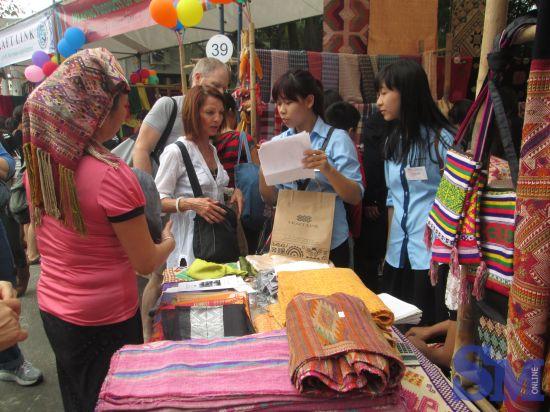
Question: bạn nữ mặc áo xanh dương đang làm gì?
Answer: đang tư vấn cho khách hàng